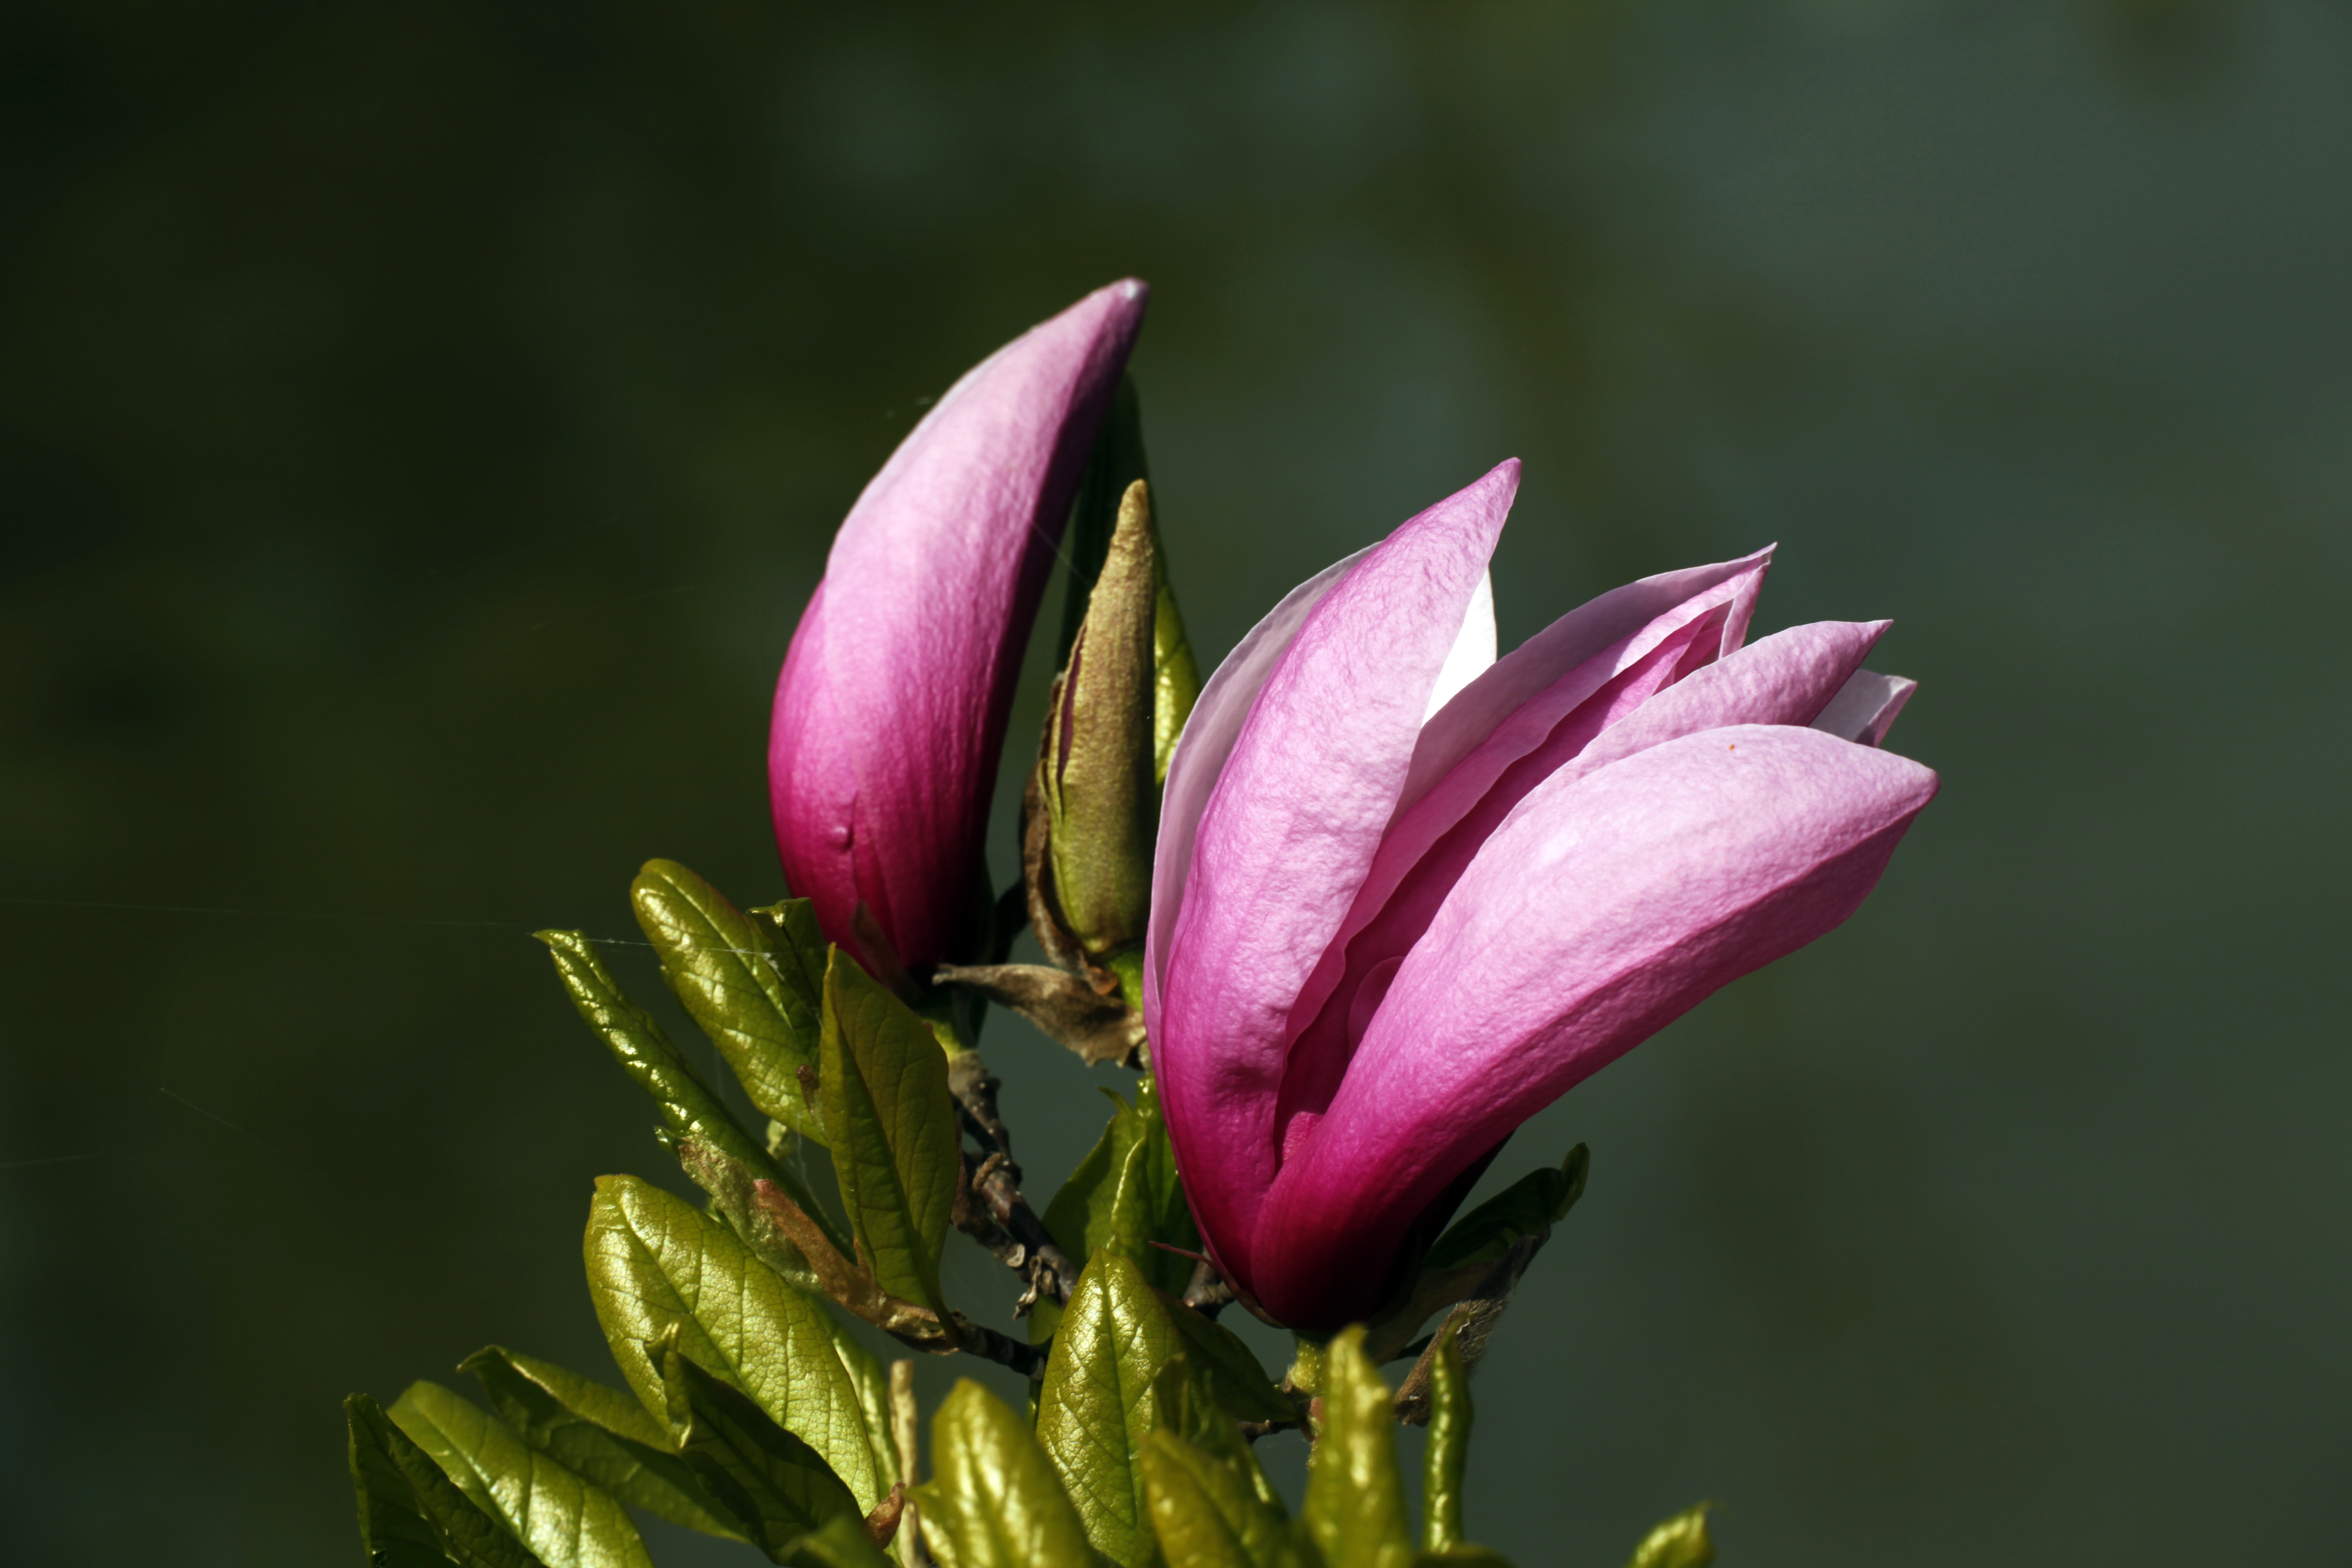
blossom, plant, leaf, flower, petal, spring, botany, pink, flora, wildflower, flowers, close up, magnolia, bud, macro photography, flowering plant, plant stem, land plant